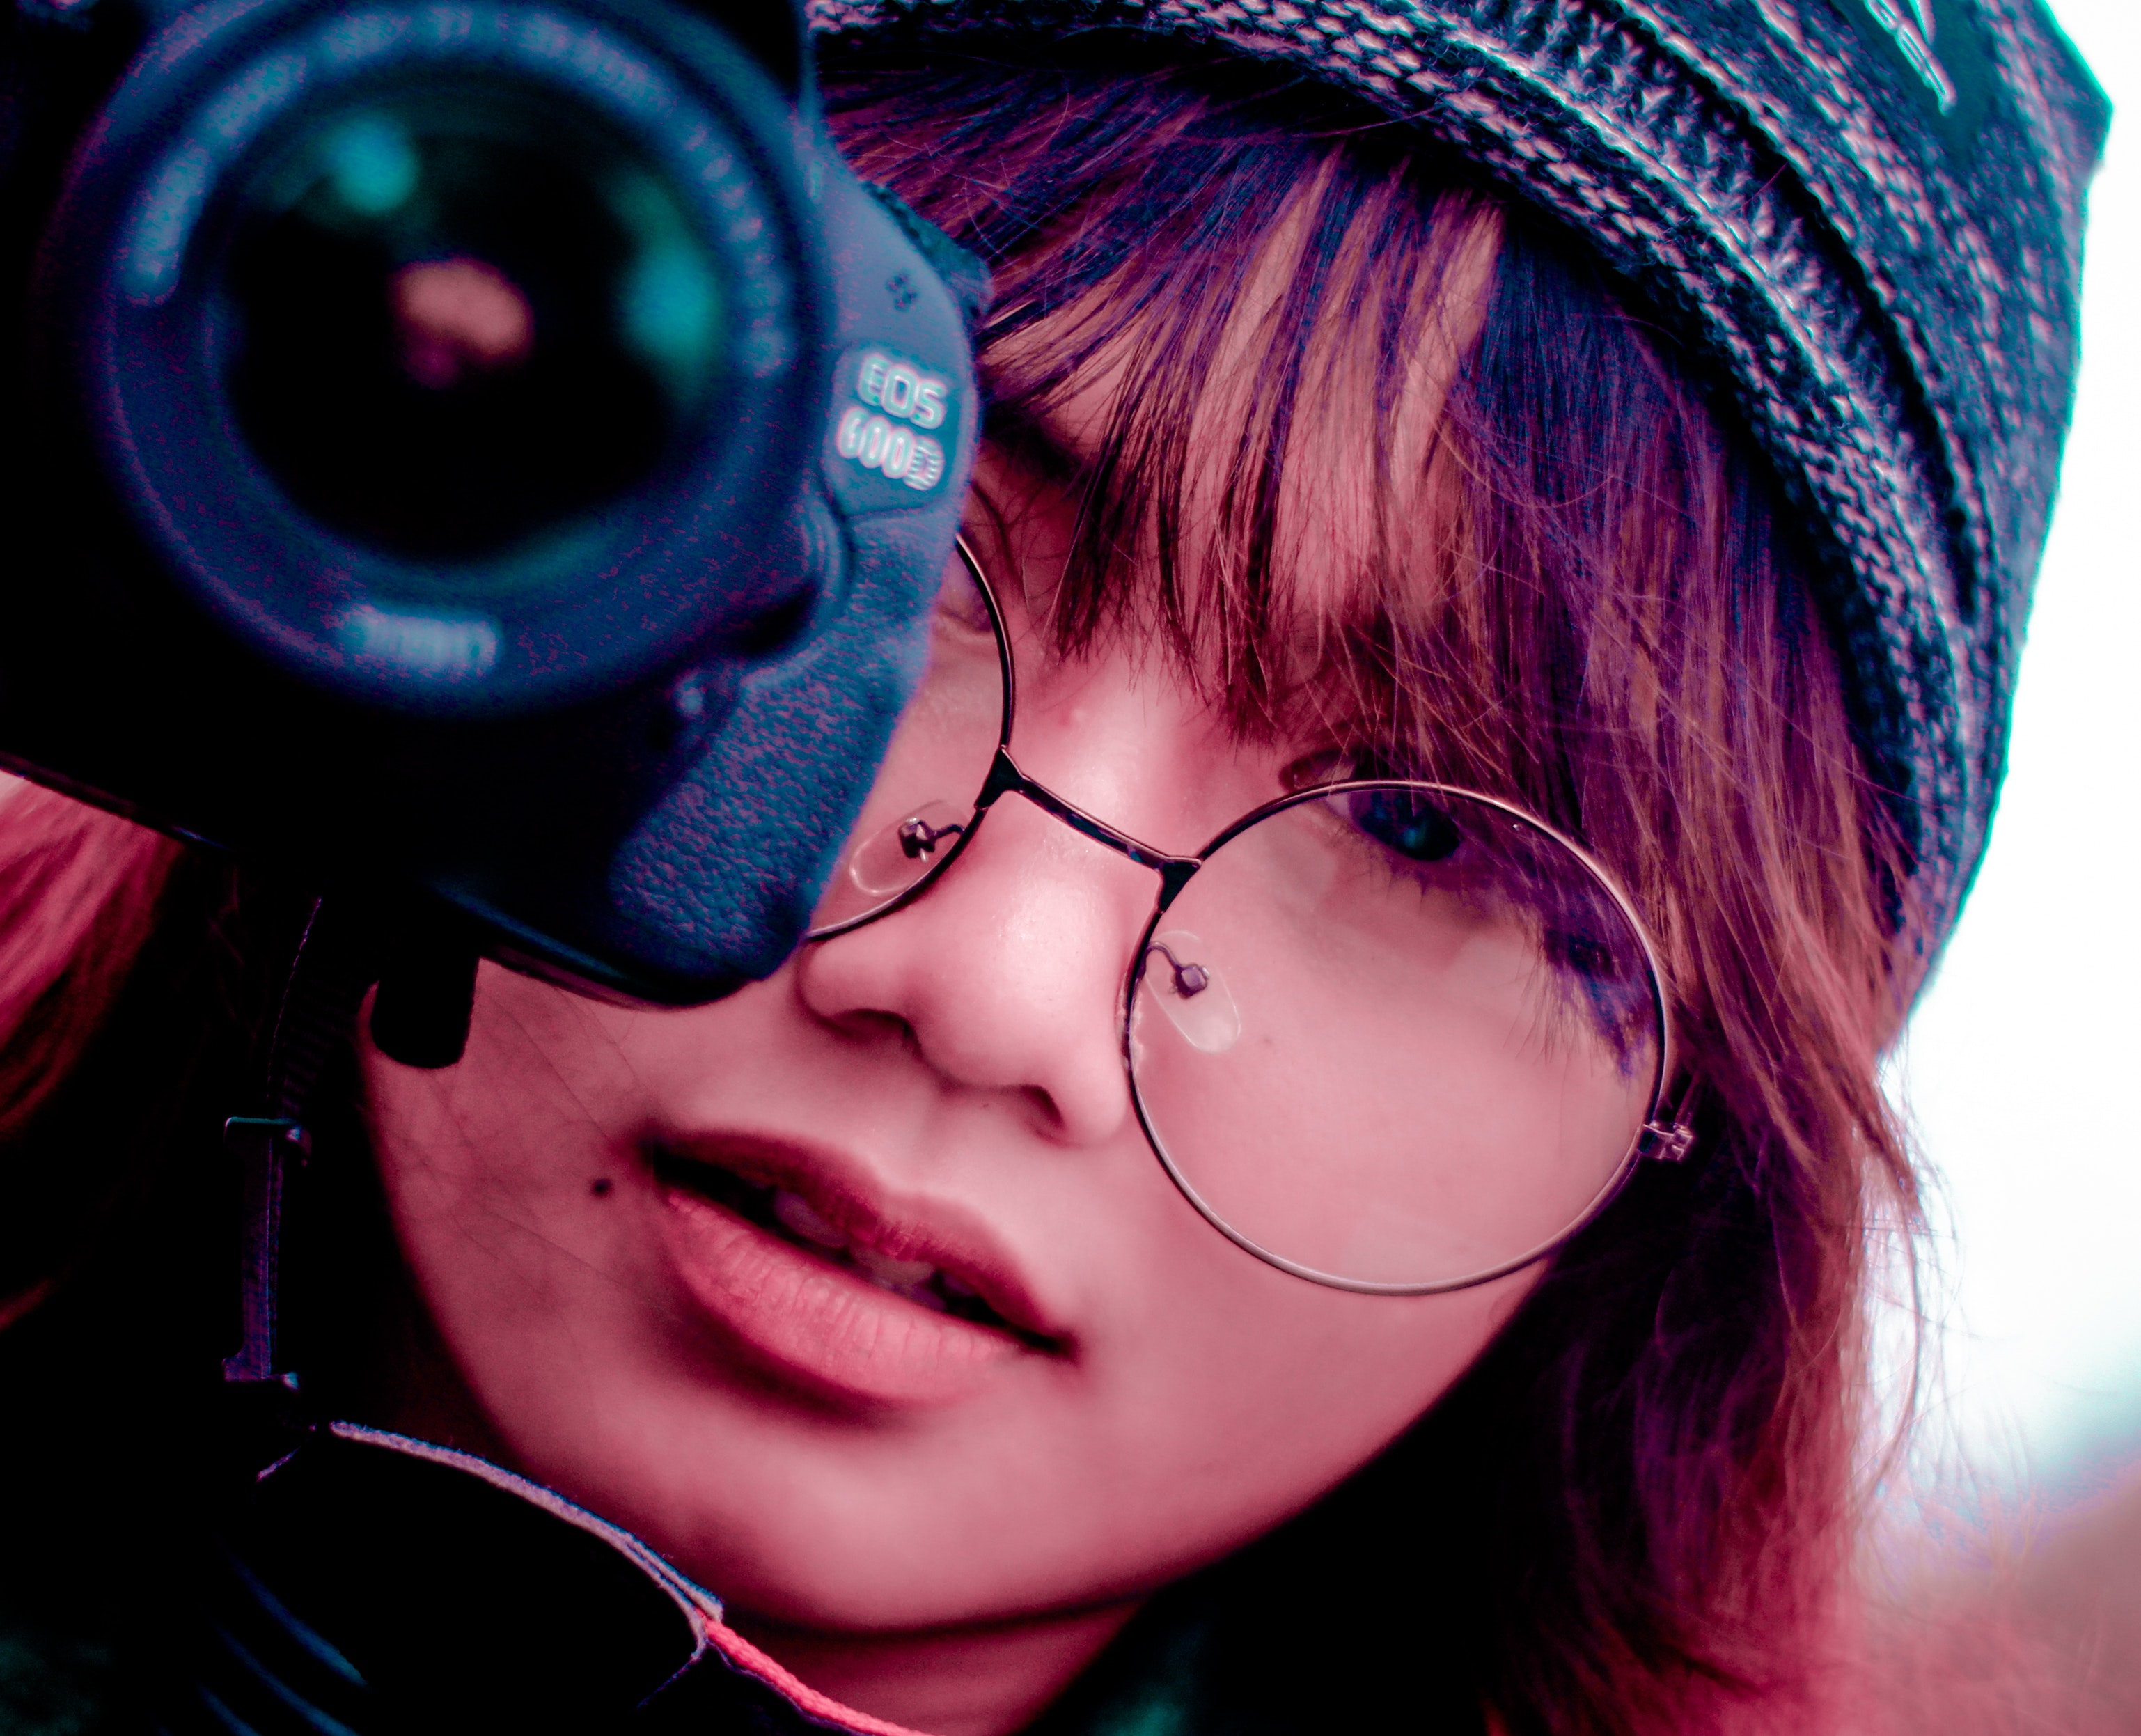
eyewear, blue, hair, face, cool, lip, glasses, nose, purple, pink, red, eye, eyebrow, head, beauty, Colorfulness, sunglasses, close up, turquoise, organ, cheek, smile, headgear, selfie, photography, electric blue, mouth, black hair, vision care, outerwear, magenta, fashion accessory, personal protective equipment, eyelash, ear, space, bangs, cap, brown hair